Cazalis, Gironde

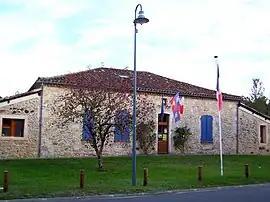
The town hall in Cazalis

Cazalis is a commune in the Gironde department in Nouvelle-Aquitaine in southwestern France.